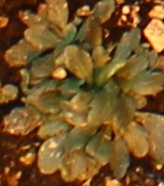
Label: Horseweed